Naglfar (band)

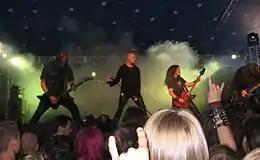
Naglfar at Tuska Open Air 2005

In August 2009, the band announced on their Myspace page that they were about to begin recording a new album, without mentioning any planned release date. In December 2011, Naglfar launched their official Facebook page. On 22 December 2011, a new album entitled "Téras" was announced, which was released in March 2012. Dirk Verbeuren appears on the album as a session musician. In 2013, Naglfar performed at Wacken Open Air, Europe's biggest open-air heavy metal festival.